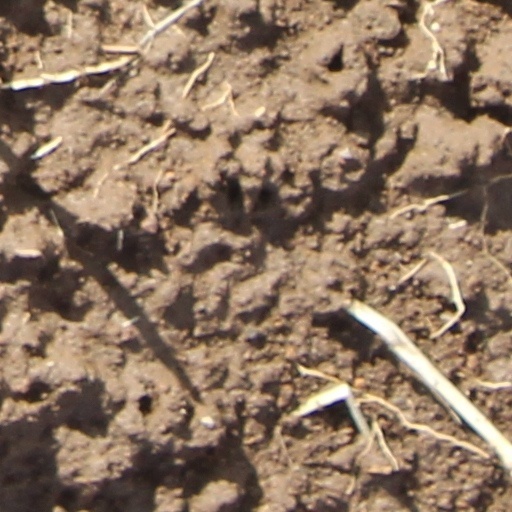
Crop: wheat